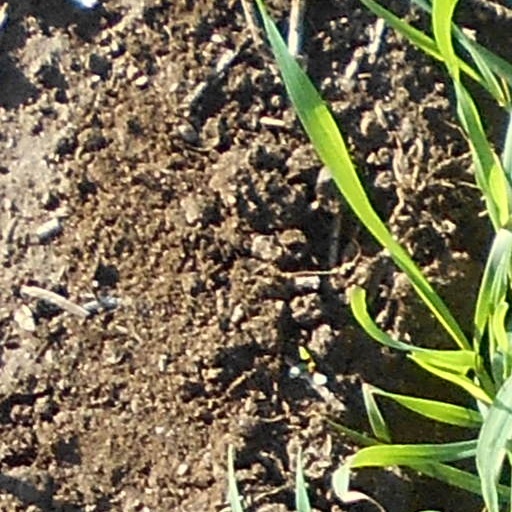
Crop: wheat